Blue Riband

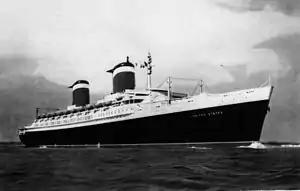
, last winner of the Blue Riband

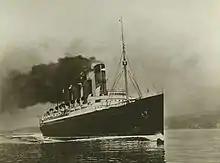
Cunard's . She held the Blue Riband for the second-longest period of any ship, for 20 years, from 1909 to 1929.

The Blue Riband is an unofficial accolade given to the passenger liner crossing the Atlantic Ocean in regular service with the record highest average speed. The term was borrowed from horse racing and was not widely used until after 1910. The record is based on average speed rather than passage time because ships follow different routes.